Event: Nepal Earthquake
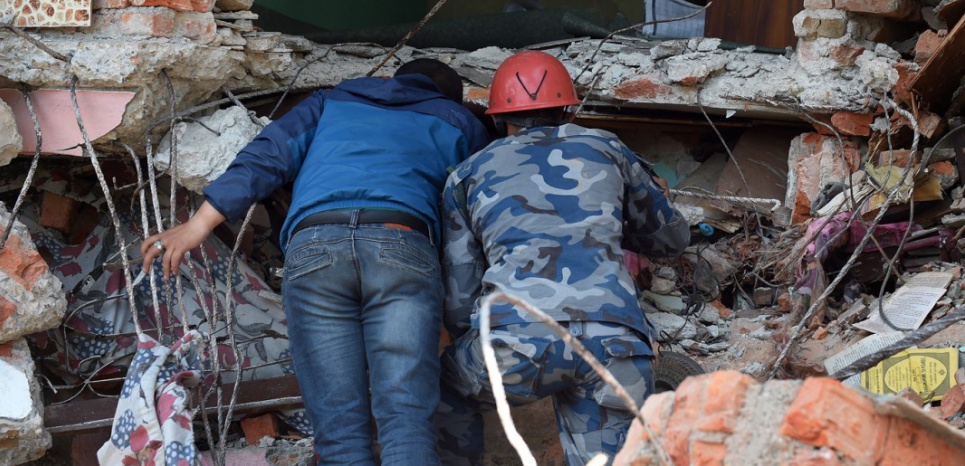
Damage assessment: damage